Clayton Holmes

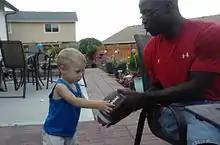
Holmes (right) in 2014

Clayton Holmes (born August 23, 1969) is an American former professional football player who was a cornerback in the National Football League (NFL) for the Dallas Cowboys. He was selected in the third round of the 1992 NFL draft. He played college football at Carson-Newman College.